A. Michelsen

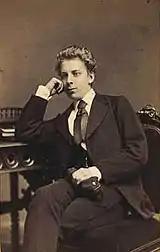
Carl Michelsen

Michelsen's son Carl Michelsen (1853–1921), a jurist and merchant, continued the company when his father died in 1877. He collaborated with artists such as Arnold Krog, Harald Slott-Møller, Hans Tegner, Martin Nyrop and especially Thorvald Bindesbøll. Carl Michelsen for a while served as president of Industriforeningen and was the first chairman of the Museum of Arts and Crafts. His son, Poul Ulrich Michelsen (1881–1957), joined the company as a partner in 1914. He had received a commercial education in Landmandsbanken and continued the company alone when his father died in 1921. The artists that he collaborated with included Svend Hammershøi, Ib Lunding, Olaf Stæhr-Nielsen, Palle Suenson and Arne Bang. The most important works from the period were created in the years after 1925 to design by professor Kay Fisker. Later collaborators included Ole Hagen, Erik Herløw and Edvard Kindt-Larsen.